Rock-cut basin

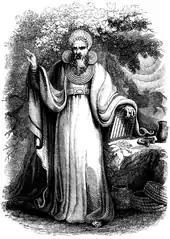
Artist's impression of a druid, drawn 1835

Below the confluence of the North Teign River and the Walla Brook on Dartmoor there is a large boulder covered with rock-cut basins, one of which the kolks have completely worn through and therefore the stone has an almost perfectly circular hole. The holed stone thus produced is called the 'Tolmen' stone and it has, like others, been the focus for some stories of magical cures and mystical activities. It is said that passing through the hole is a cure for rheumatism or arthritis, whilst children would be cured of whooping-cough or tuberculosis. Another legend is that if you pass through the hole you will see the future. This may be linked to the belief, recorded elsewhere, that looking through a holed stone gives a person 'second sight', and some later Christian pilgrim sites retain the holed stones which exist in the area so that pilgrims may get a 'glimpse of heaven.' Connected with this was the belief by that looking through a piece of grass made into a circle one was given second sight into the land of the supernatural, making fairies visible, etc.